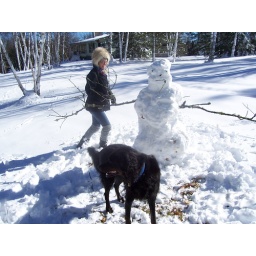
Me, Indy, and my mom just finished building a snowman at my grandfather's house in Big Falls, Minnesota.